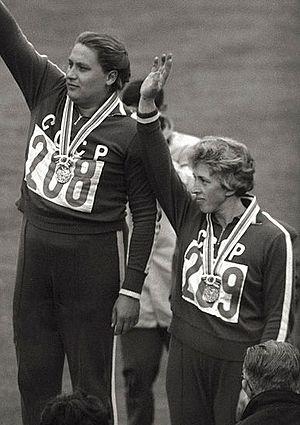
Galina Ivanovna Zybina, née le 22 janvier 1931 à Léningrad, est une ancienne athlète soviétique qui pratiquait le lancer du javelot et du poids. Elle a remporté trois médailles olympiques et établit huit records du monde consécutifs au lancer du poids entre 1952 et 1956.